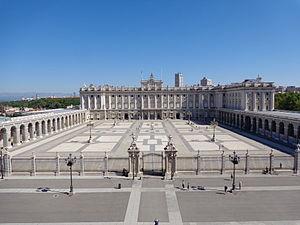
Giovanni Battista Sacchetti, connu en Espagne sous le nom de Juan Bautista Sacchetti, est un architecte italien né à Turin le 17 mars 1690, et mort à Rome le 3 décembre 1764.